Dublin City University

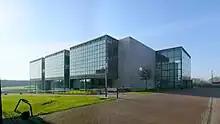
Exterior of The John and Aileen O`Reilly Library on the Glasnevin campus

DCU has teaching and research facilities, including television and sound studios, computer laboratories and networking facilities, language and interpreting laboratories, a video-conferencing suite, and print and graphical laboratories. These are in addition to research and teaching laboratories in the areas of physics, chemistry, biology and engineering.